Solignac Abbey

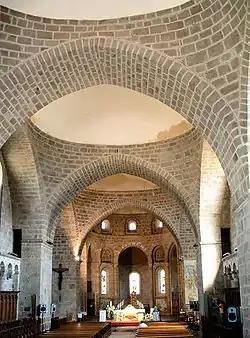
Nave below row of cupolas

When Remacle left the abbey to become bishop of Maastricht, he brought with him Saint Hadelin, a native of Aquitaine, where he was abbot of Celles and then of Visé.